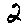
Label: 2